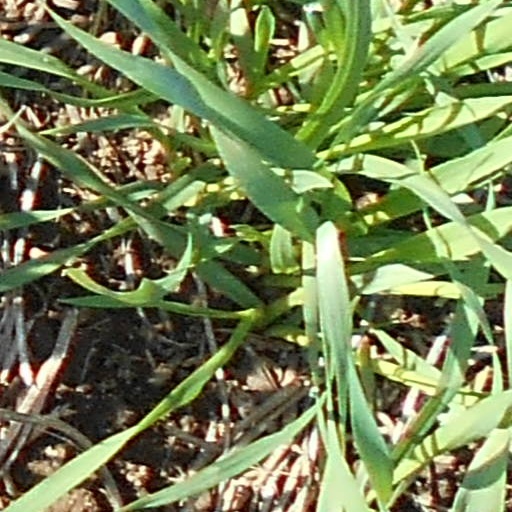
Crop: wheat